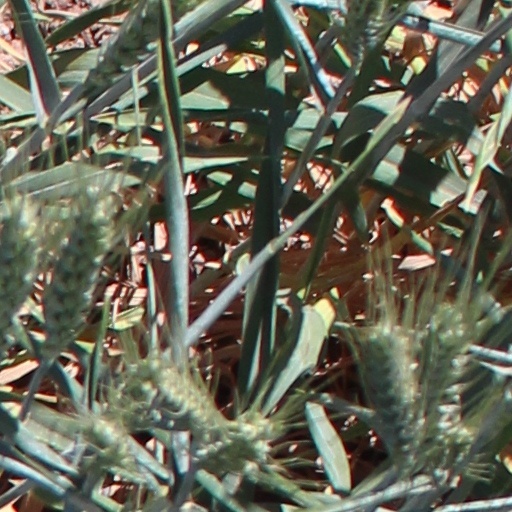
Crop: wheat